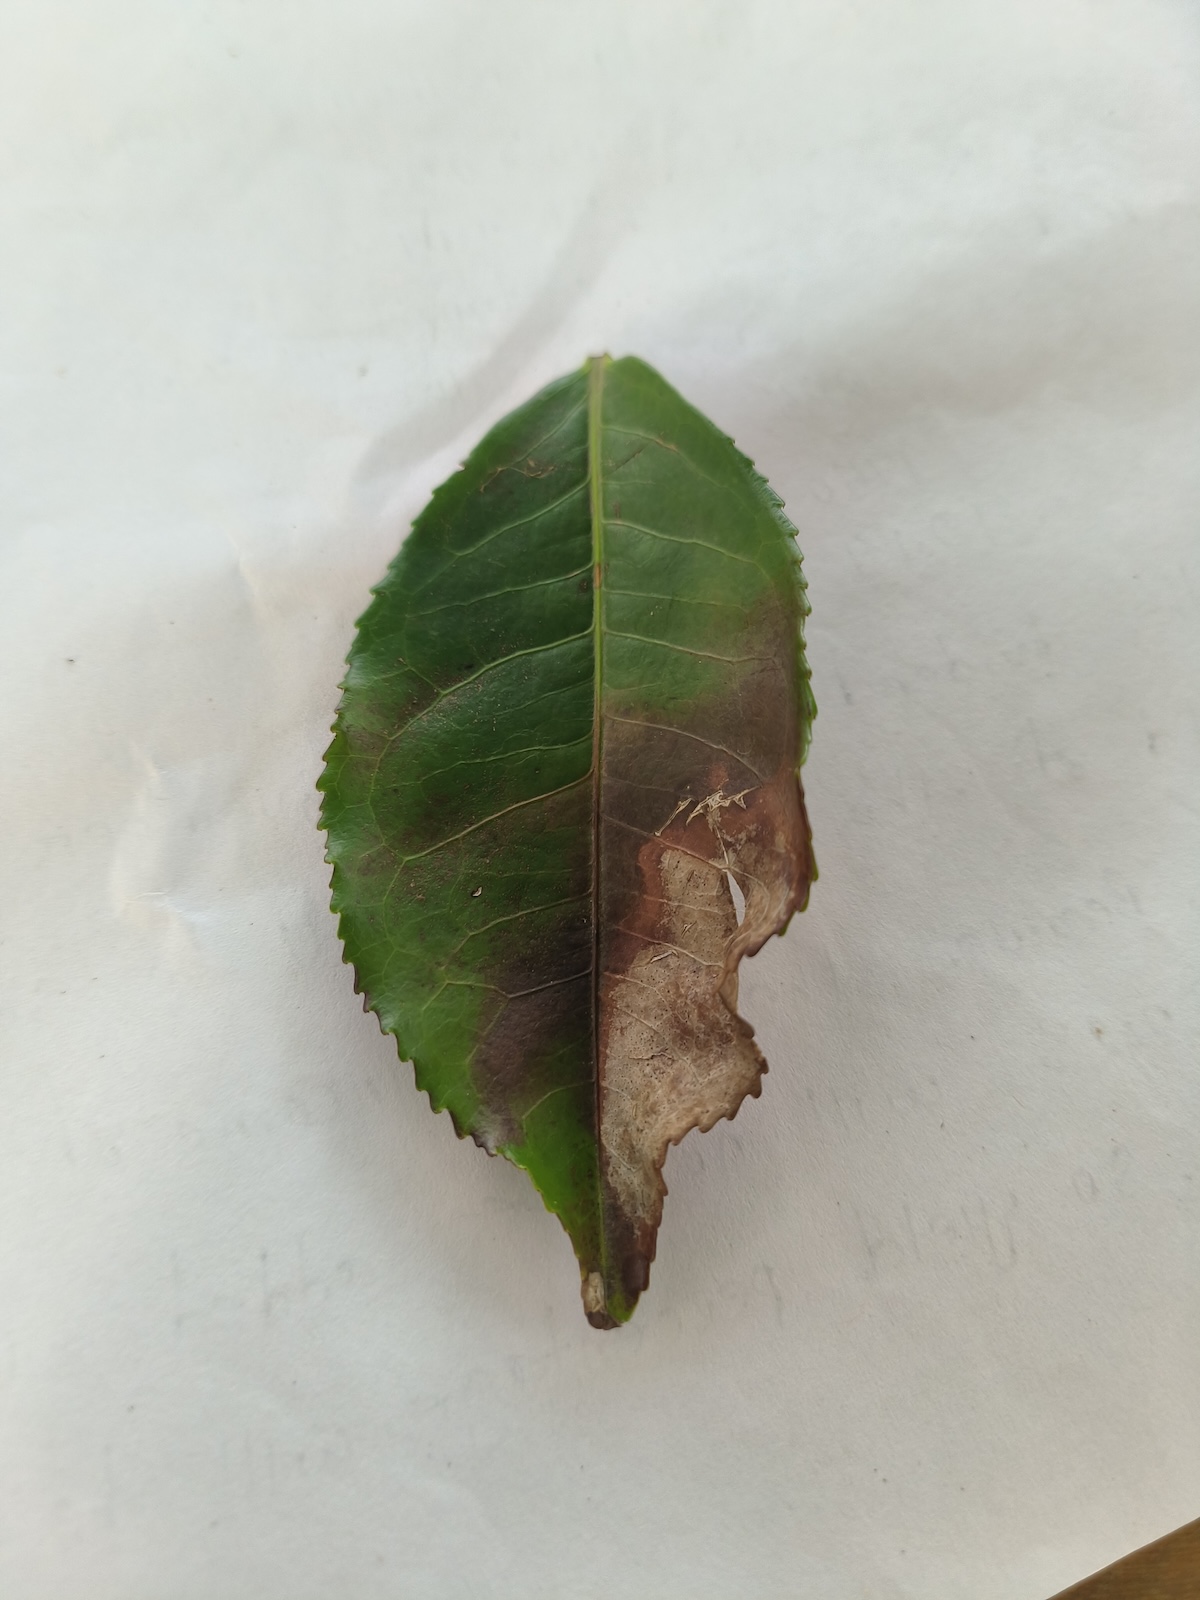
Label: Gray Blight